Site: brandenburg
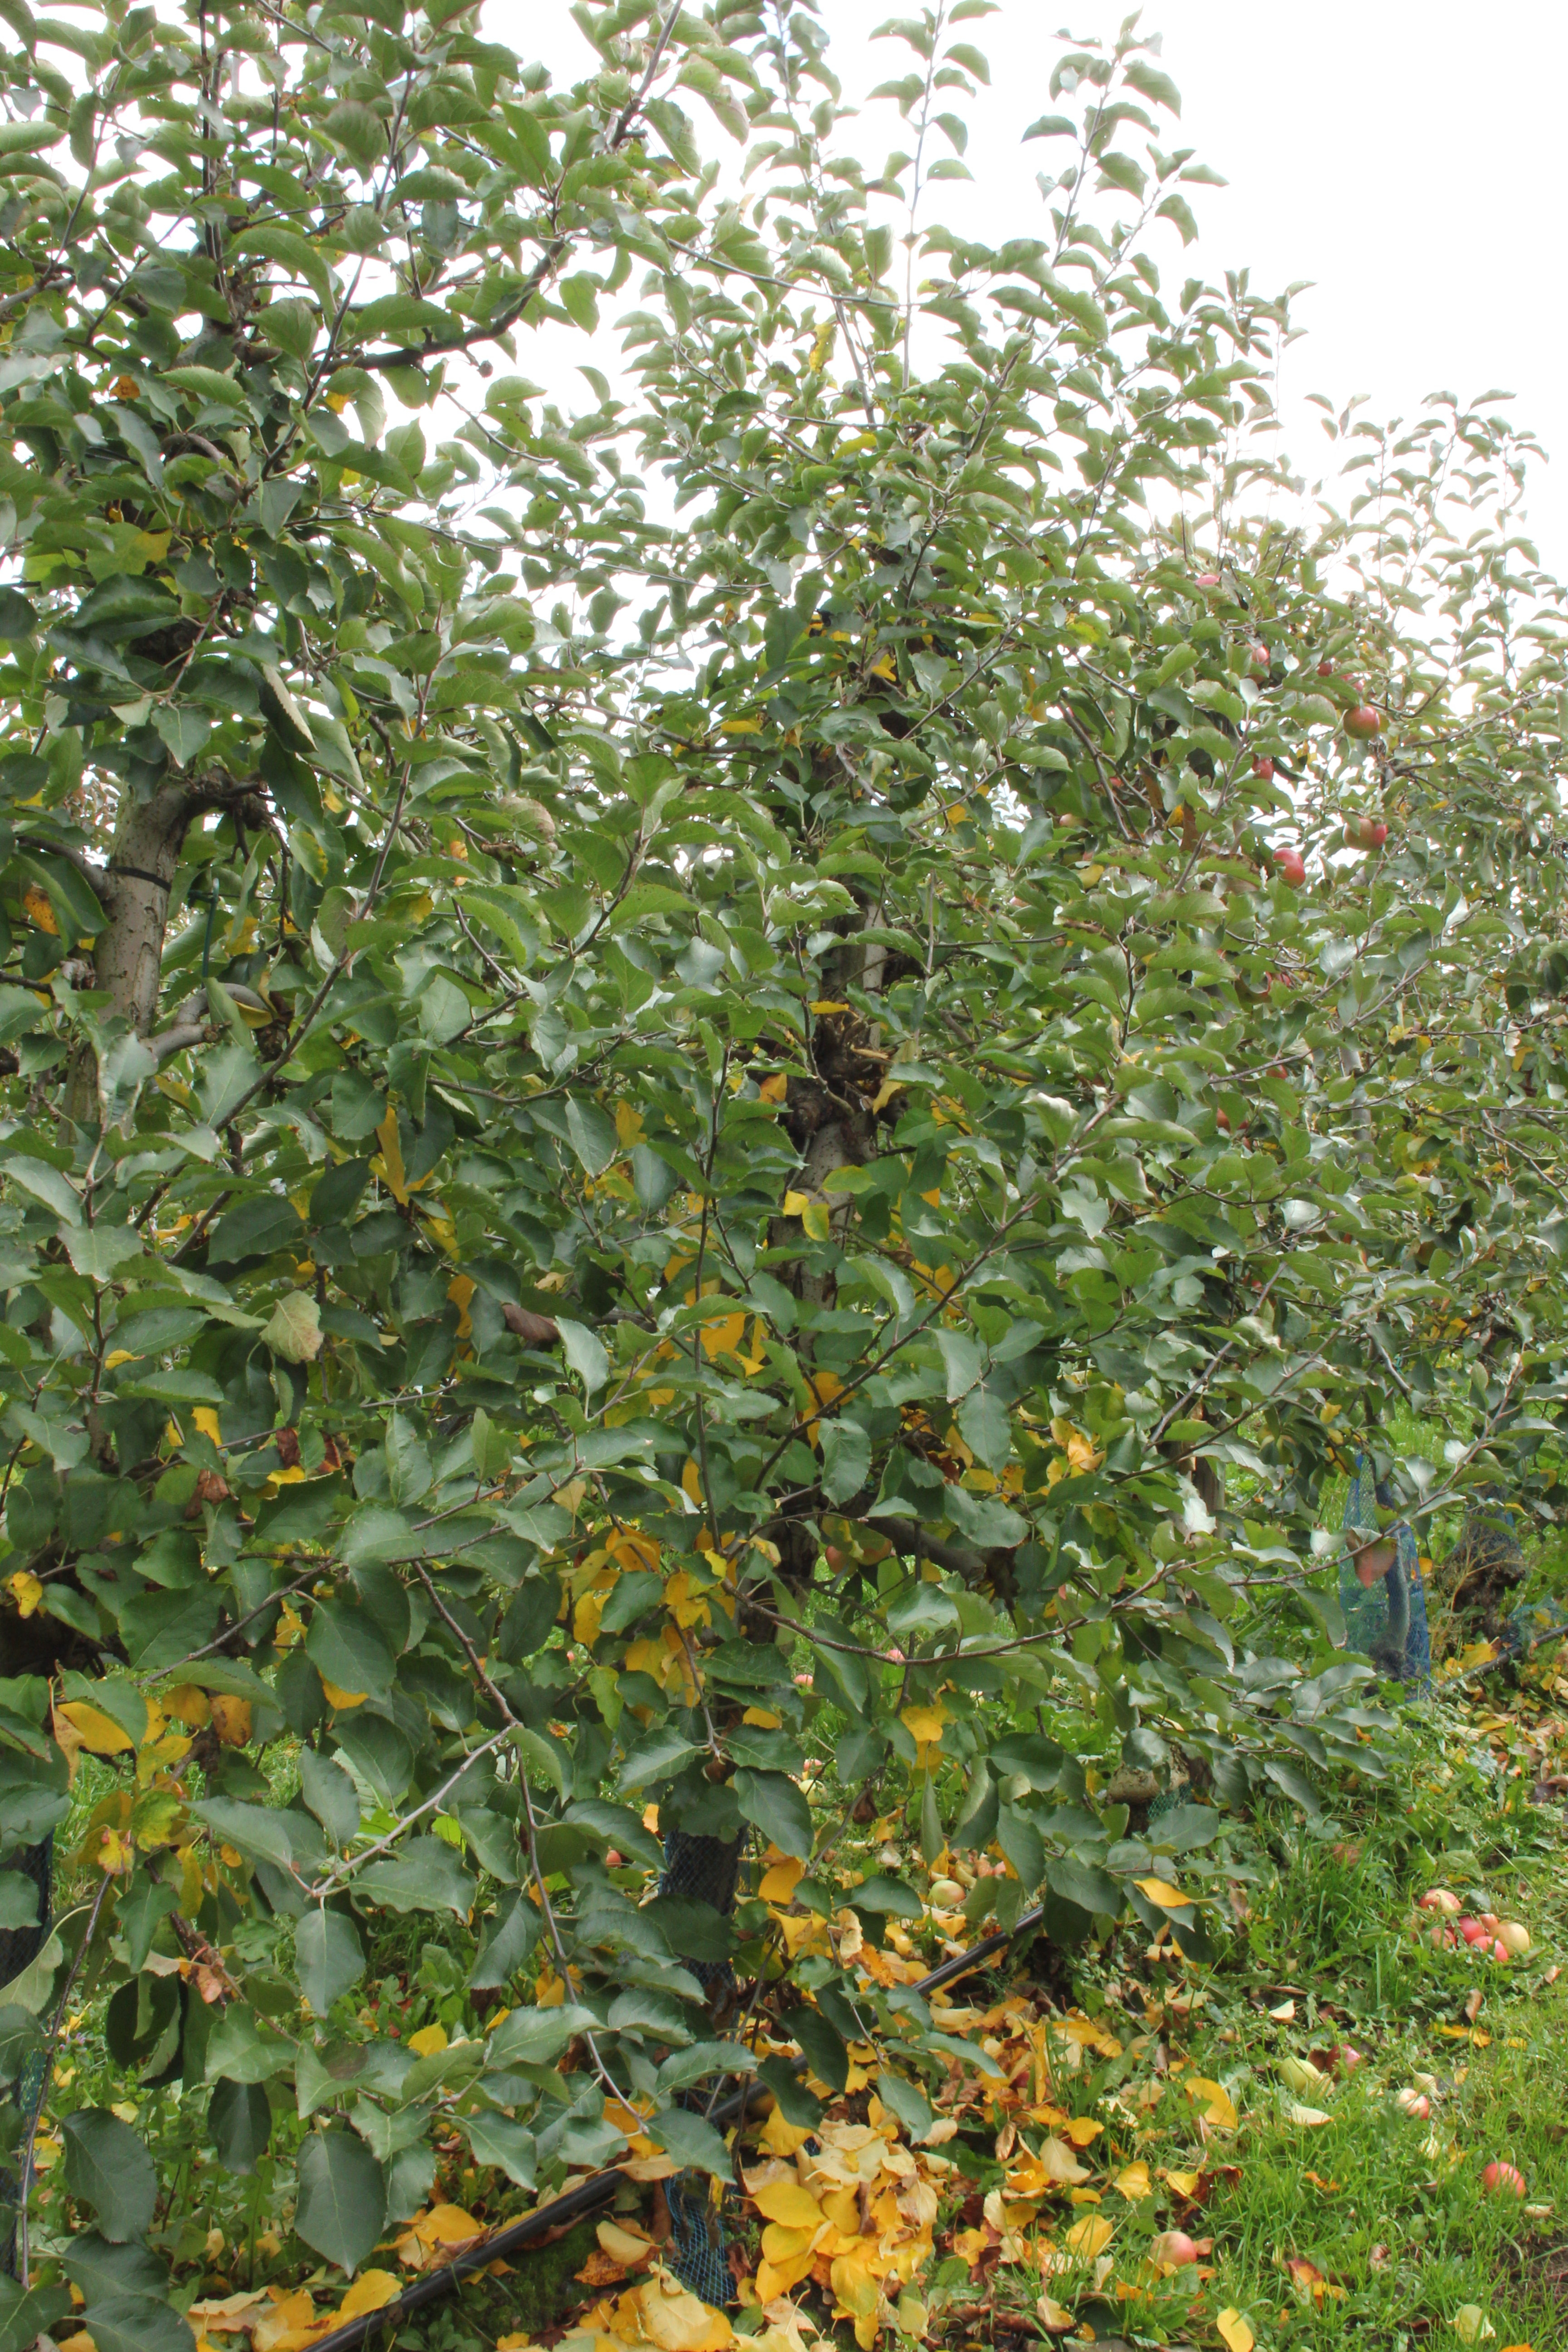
Growth stage (BBCH 91): Senescence, beginning of dormancy